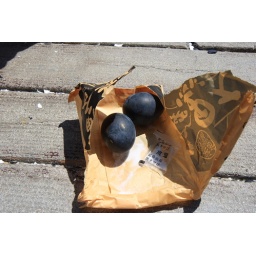
black eggs boiled in the hot spring water